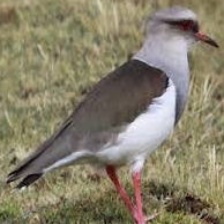
Species: ANDEAN LAPWING
Scientific name: VANELLUS RESPLENDENS